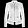
Label: Coat